Rachel Kempson

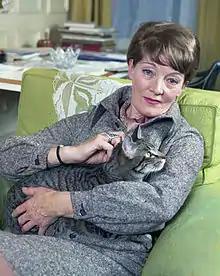
Kempson in 1974

Rachel, Lady Redgrave (28 May 1910 – 24 May 2003), known primarily by her birth name Rachel Kempson, was an English actress. She married Sir Michael Redgrave, and was the matriarch of the famous acting dynasty.